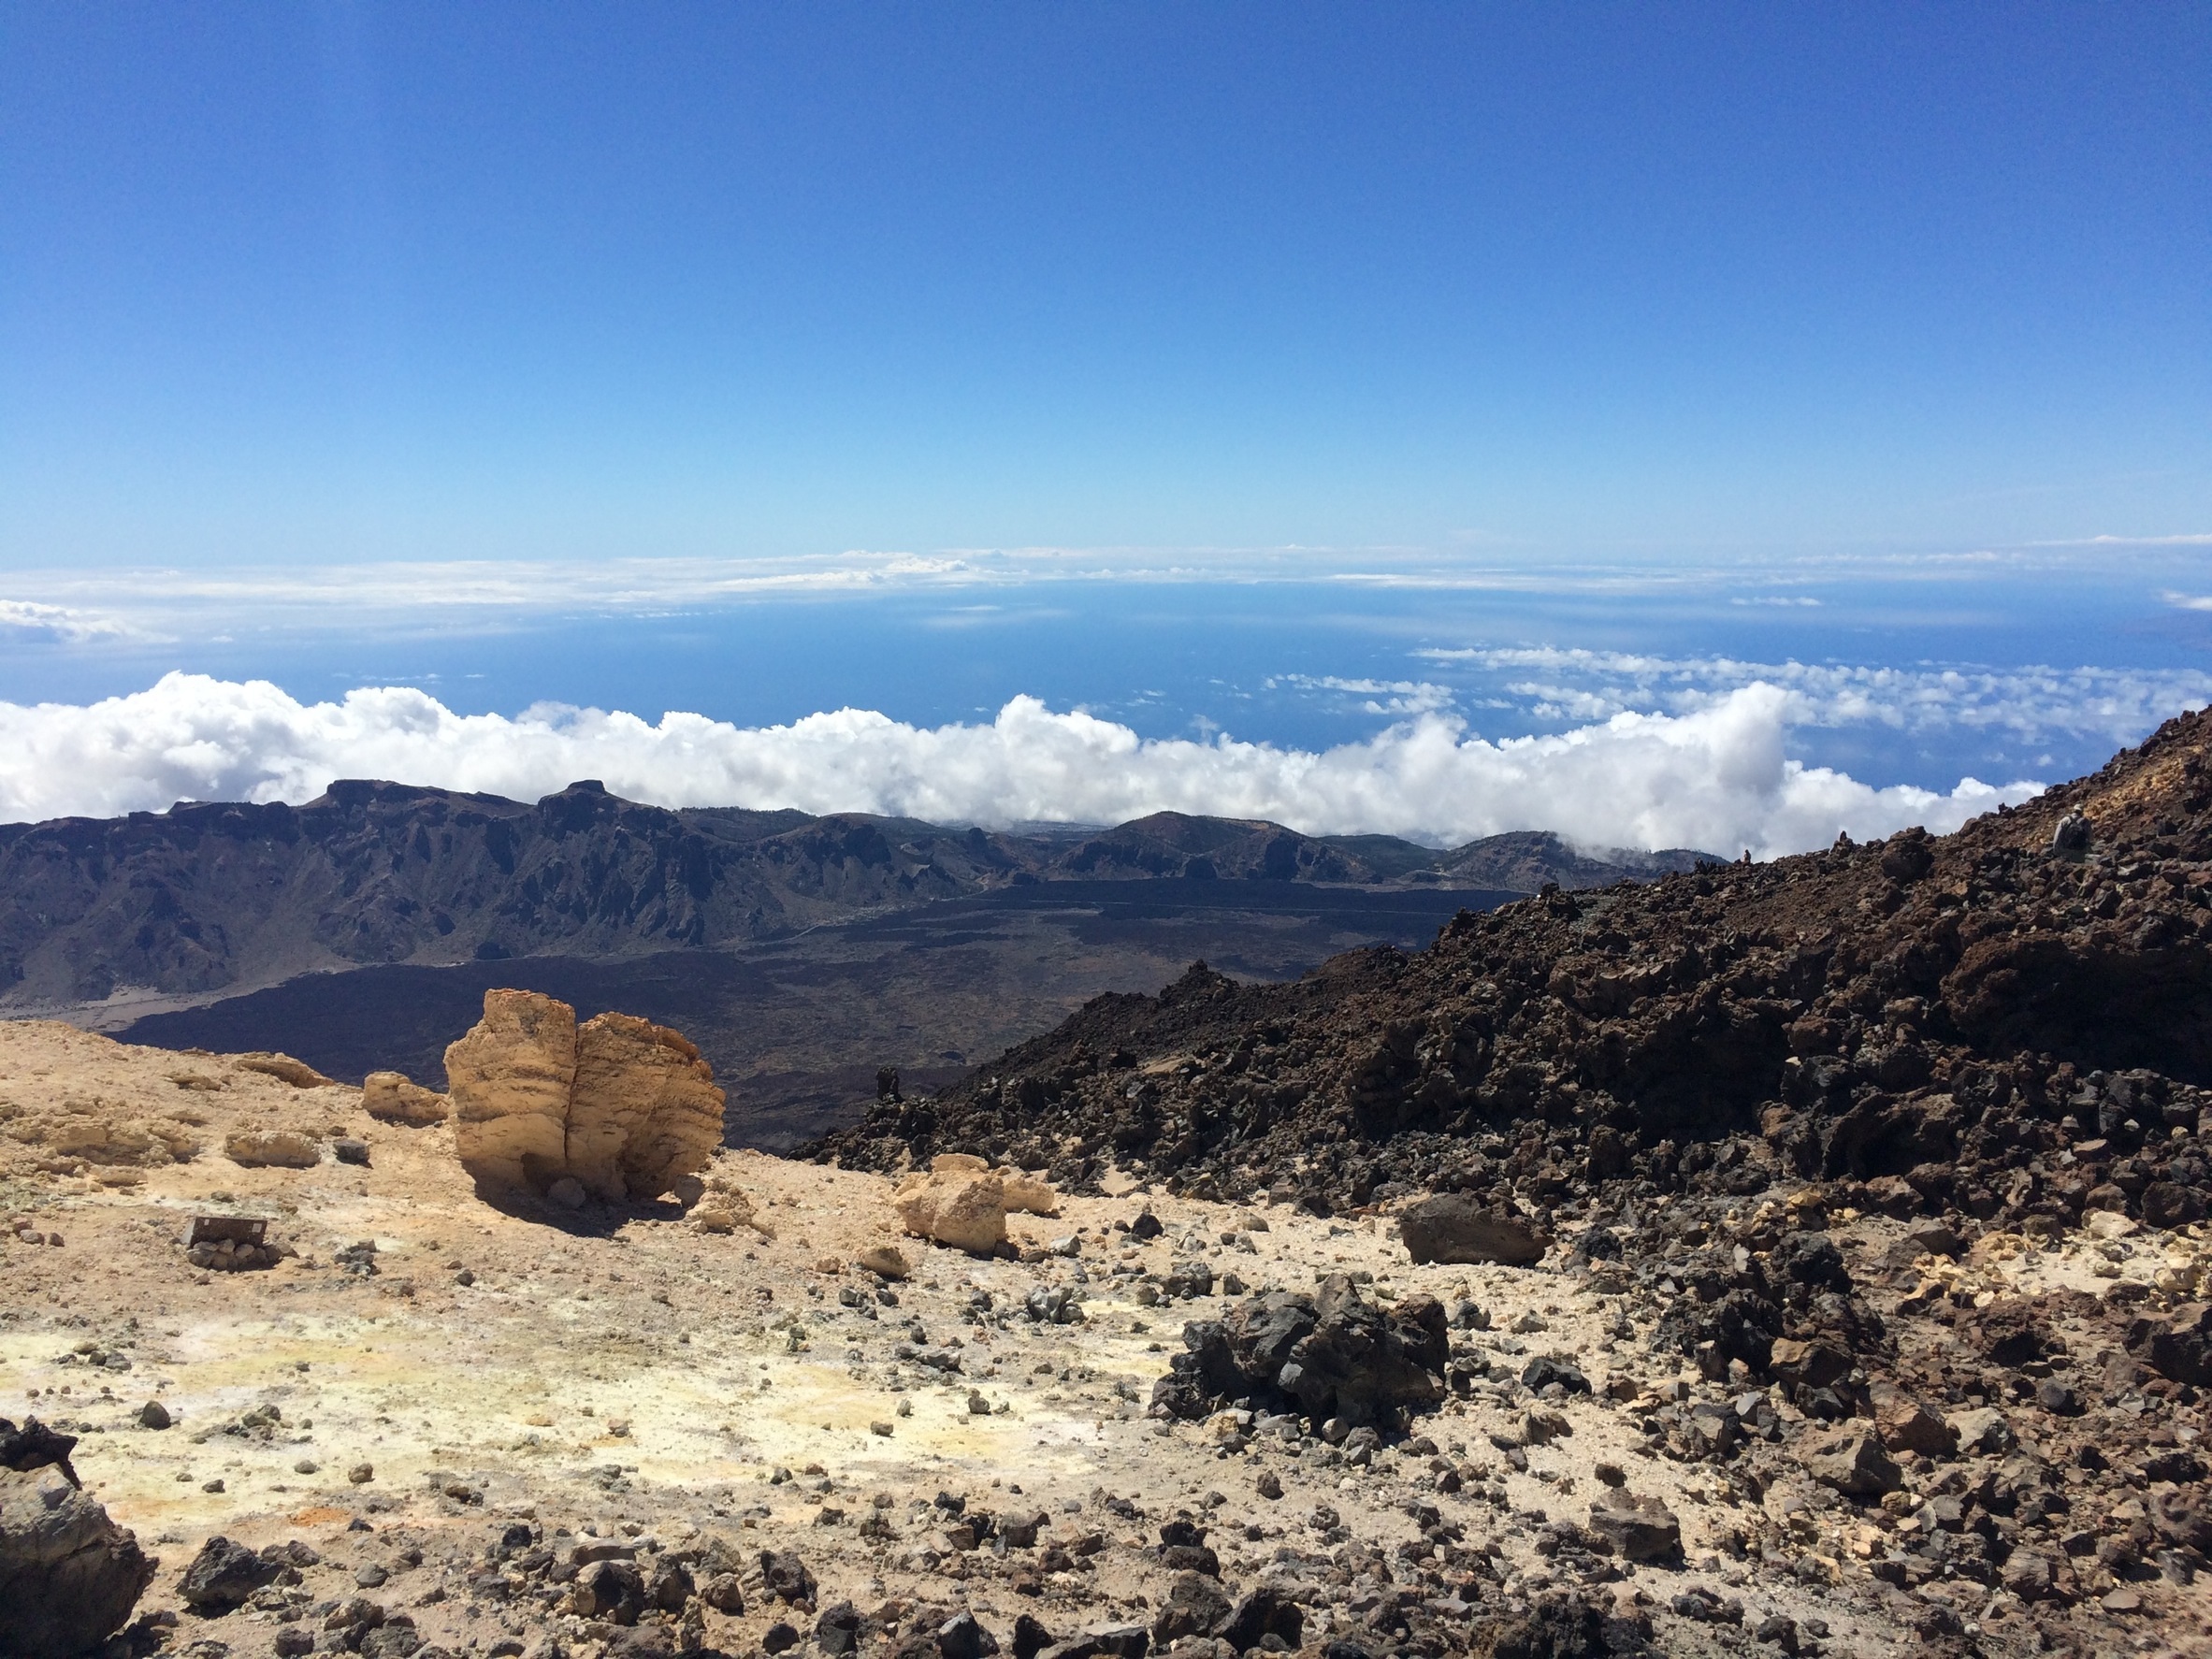
landscape, nature, rock, wilderness, walking, mountain, snow, hill, adventure, view, valley, mountain range, range, clear, high, altitude, ridge, summit, above, deserted, rocks, clouds, geology, boulders, plateau, fell, top, far, wadi, landform, natural environment, geographical feature, mountainous landforms